Hemolytic jaundice

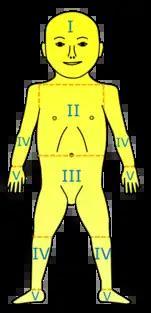
Zones of cephalocaudal jaundice progression according to the Kramer's scale.

During extravascular hemolysis, red blood cells are destroyed by phagocytosis by macrophages in the reticuloendothelial system and digested by phagosomes. Hemoglobin within red blood cells are then degraded to release heme, which will be converted by microsomal heme oxygenase to iron, carbon monoxide and biliverdin, and are immediately reduced to unconjugated bilirubin by biliverdin reductase and released into the plasma.